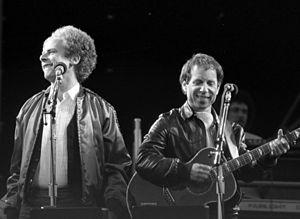
Simon and Garfunkel [ˈsaɪmən ən gɑrfʌnkəl] est un duo américain de folk rock, originaire de Forest Hills, dans Queens, à New York. Il est constitué du guitariste et auteur-compositeur-interprète Paul Simon et du chanteur Arthur Garfunkel. Tous deux se rencontrent pour la première fois dans le Queens en 1953. Ils apprennent à s'accorder l'un avec l'autre et commencent à écrire leurs propres compositions. Ils connaissent leur premier succès en 1957, sous le nom de Tom and Jerry, avec la chanson Hey Schoolgirl, qui imite le style de leurs idoles The Everly Brothers. Mais ce succès n'est pas confirmé et ils poursuivent ensuite leurs études universitaires, chacun de son côté. Ils se retrouvent en 1963, avec un intérêt accru pour la musique folk, et signent un contrat avec Columbia Records. Leur premier album, Wednesday Morning, 3 A.M., est un échec commercial à sa sortie et le duo se sépare, Simon décidant de poursuivre sa carrière en solo en Angleterre.